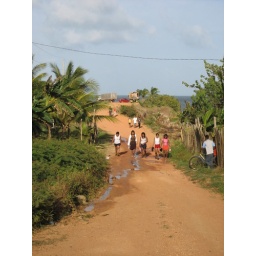
road to a popular swimming spot in Puerto Cabezas